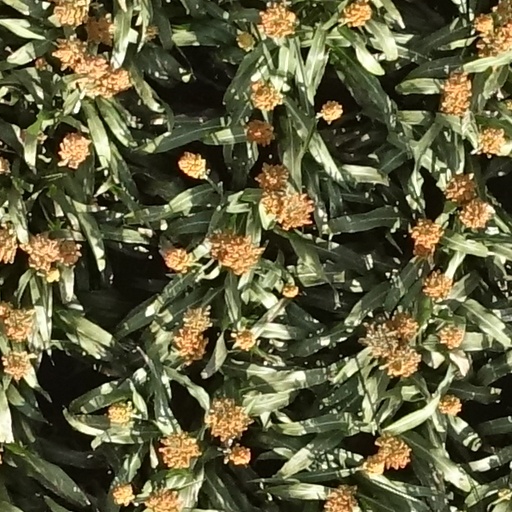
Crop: sorghum